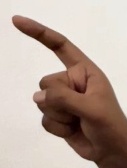
ASL sign: Z